Tim Gosling

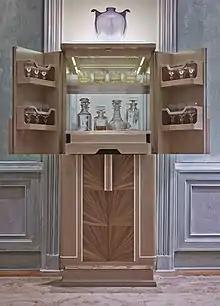
Gosling straw marquetry bar cabinet

He has been nominated for The International Product Design Award 2014 - Nomination for Bespoke Cabinetry.